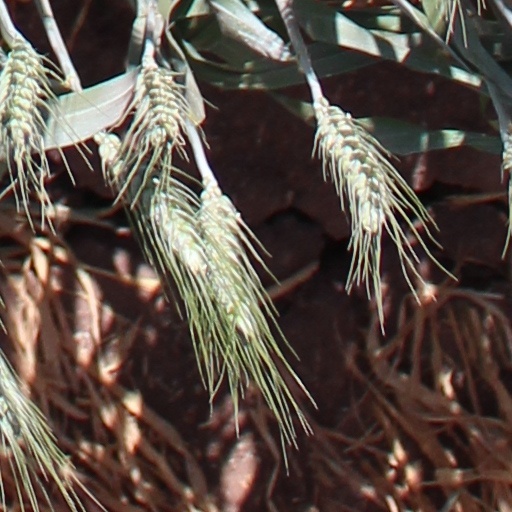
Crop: wheat